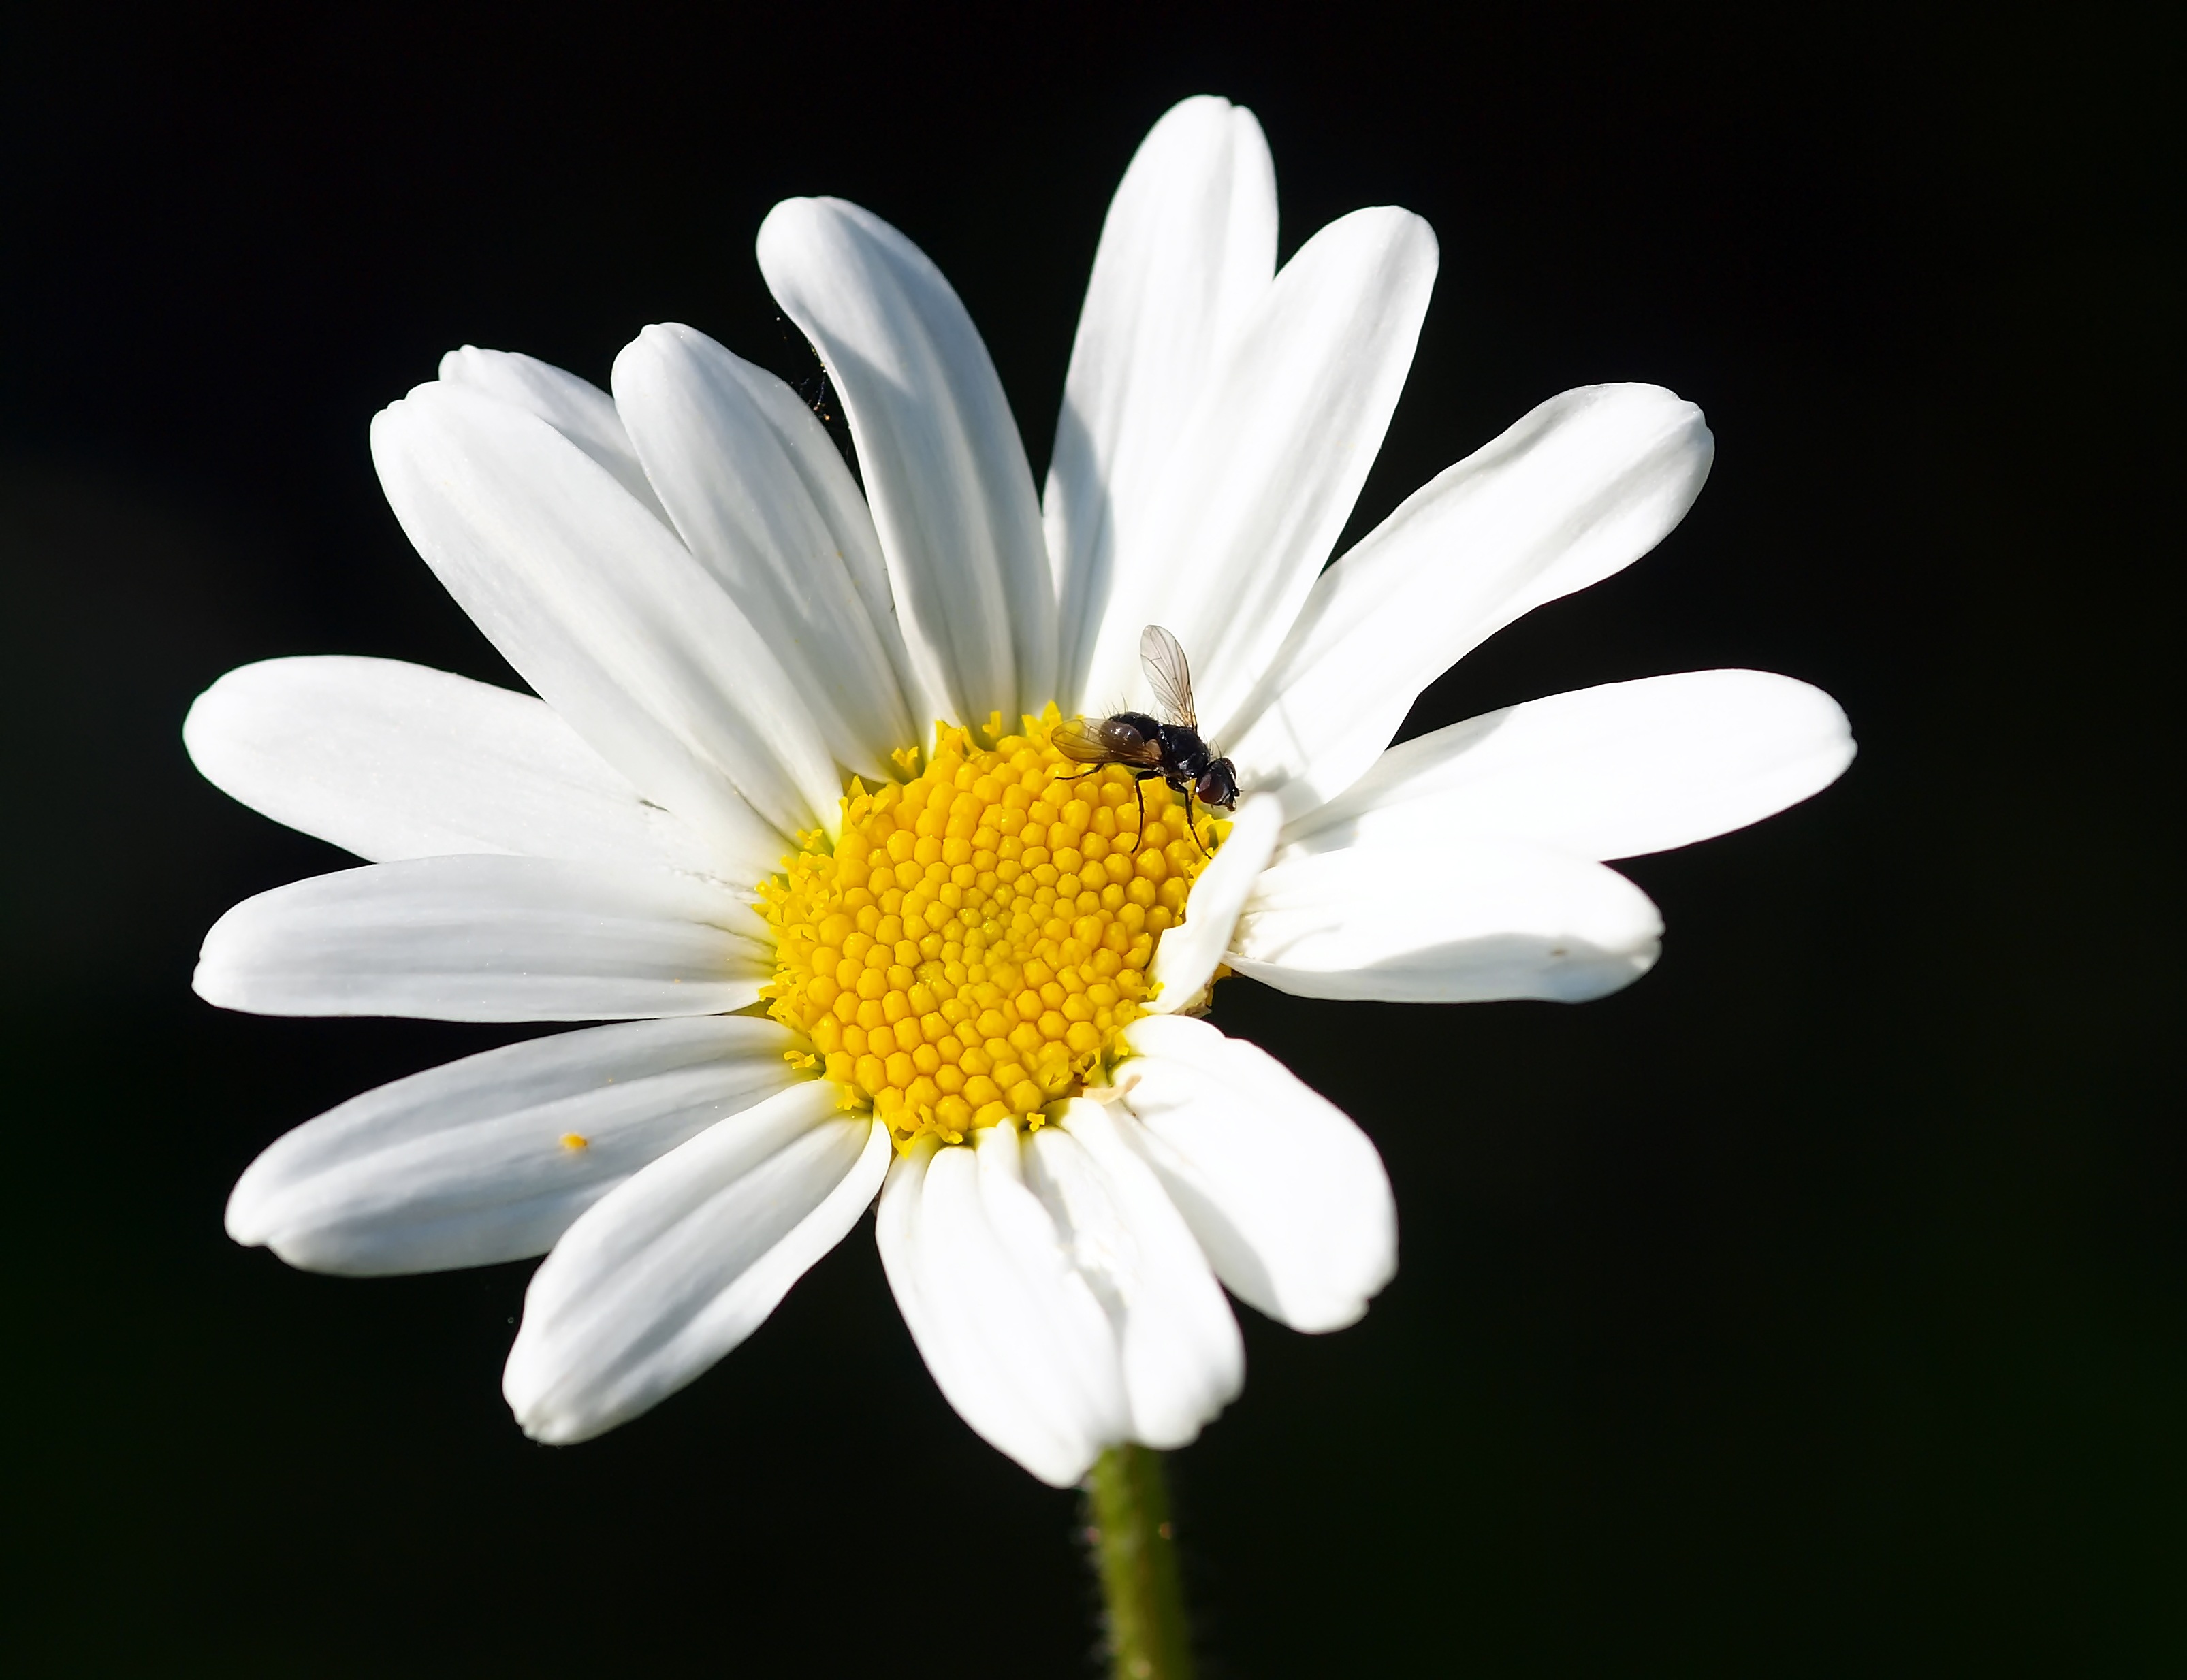
nature, blossom, black and white, plant, white, flower, petal, daisy, live, flora, wildflower, close up, macro photography, flowering plant, daisy family, oxeye daisy, plant stem, land plant, marguerite daisy